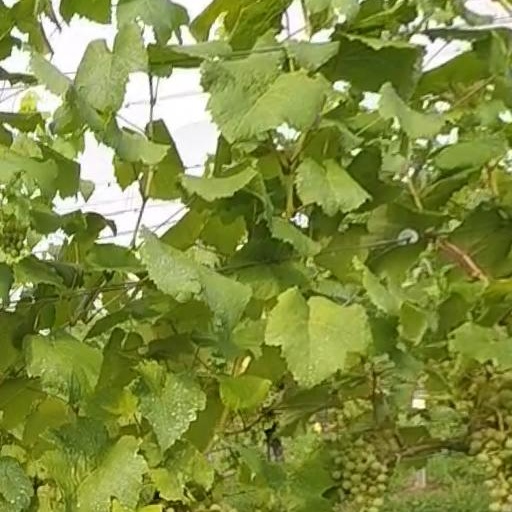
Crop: grape